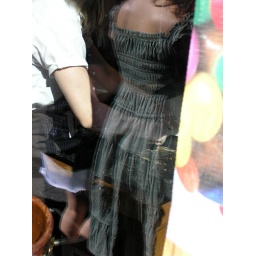
Rocky Mountain Chocolate Factory, girl making fudge in window